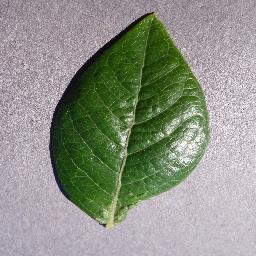
Label: Blueberry___healthy